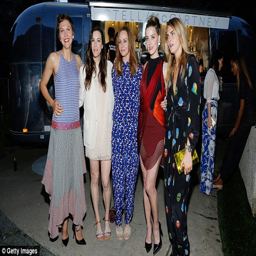
all smiles : the stars looked to be having a whale of a time as they posed for pictures